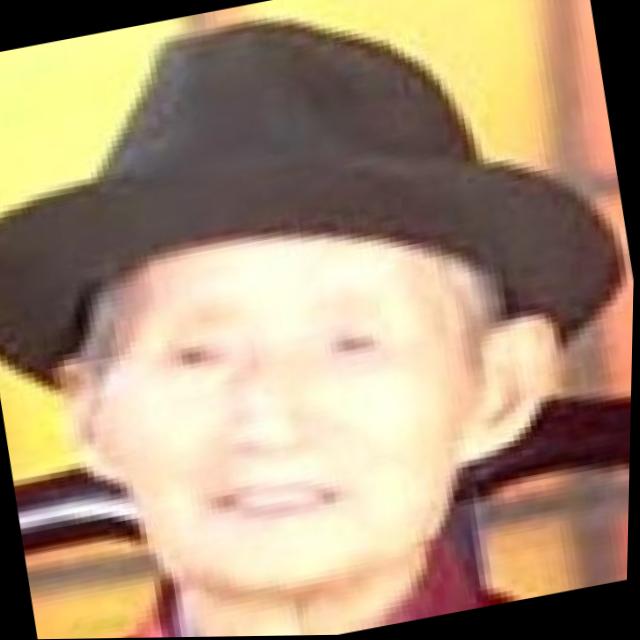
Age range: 65+